Kafr Yasif

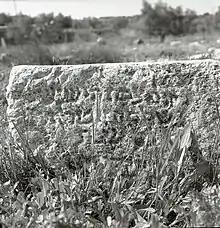
Ancient Jewish tombstone from Kfar Yasif

During Ottoman rule, Kafr Yasif primarily grew olives and cotton. Ottoman tax records from 1596 showed that Kafr Yasif, part of the Safed Sanjak, had a population of 58 Muslim households, seven Muslim bachelors and 19 Jewish households. The villagers paid a fixed tax-rate of 25% on various agricultural products, including wheat, barley, fruit trees, cotton, goats and beehives, winter pastures, "jizya" (poll tax), in addition to "occasional revenues"; a total of 12,877 akçe. All of the revenue went to a waqf. In 1618 the Druze strongman and governor of Safed Fakhr al-Din Ma'n destroyed the home of the Shia Muslim notable Ahmad Quraytim in Kafr Yasif because Quraytim had fled to Fakhr al-Din's rival, the governor of Lajjun Sanjak, Ahmad Turabay.